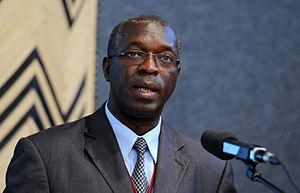
Anastase Murekezi est un homme d'État rwandais, ancien ministre de l'Agriculture, puis de la Fonction et du Travail. Il est Premier ministre du 24 juillet 2014 au 30 août 2017, succédant à Pierre Habumuremyi.